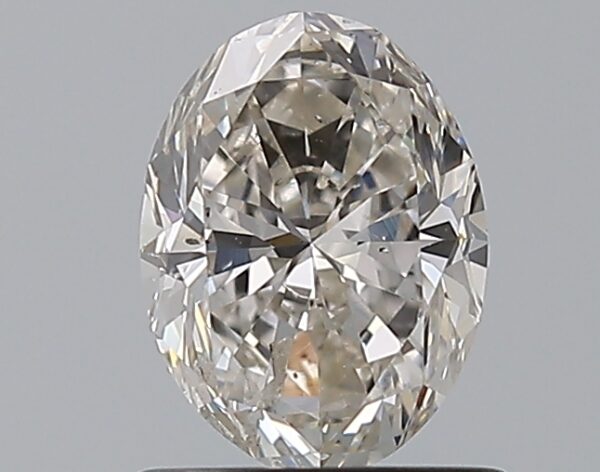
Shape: oval
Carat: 1
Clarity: I1
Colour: J
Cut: VG
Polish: EX
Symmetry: GD
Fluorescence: N
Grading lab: GIA
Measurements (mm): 7.38 x 5.52 x 3.64